Japanese Canadians in British Columbia

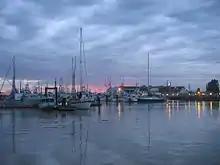
Steveston, British Columbia

In 1902 the Canadian government published the Report of the Royal Commission on Chinese and Japanese Immigration. This proclamation is the result of an investigation and analysis of the perceived issues from increasing Japanese and Chinese immigration, especially in matters relating to commerce. Special attention was given to the fishing and lumber industries where Japanese labourers played a prominent role. The investigation gathered testimonials from locals on their opinion on Japanese labourers. In the Fraser River area, many White and Indigenous fishermen opined that there were more canneries and fisherman licenses than can be environmentally and commercially sustained. They largely blamed this imbalance on increasing Japanese fishermen. Indigenous fisherman stated that they were taking the place of White people by taking the dominant role in the fishing industry. While the Japanese were viewed as somewhat better than Chinese labourers, who were facing similar discrimination, the large numbers of Japanese migrants were giving locals anxiety (between 1896 and 1901, 13193 Japanese migrants landed in Victoria). One mentioned issue was the different way in which Japanese fishermen negotiated sales and price of their fish. While White and Indigenous fishermen negotiated individually with the canneries, Japanese fishermen were often part of organized groups where a boss would negotiate prices for the whole group. This practice had a standardizing effect on fish prices which, along with increased competition, lessened what White and Indigenous fishermen were able to earn. Furthermore, there was particular concern about growing Japanese involvement in boat construction, a particularly sensitive and important industry. In the lumber industry, there were similar sentiments as Japanese laborers were paid less than their White counterparts which made them attractive for mills. In one mill, Japanese workers were paid $1–1.25 while White workers were paid $2–2.25 a day. While many of the respondents to the commission showed anxiety and hostility, most acknowledged that Japanese labour was satisfactory in quantity and quality. In addition, the high number of Japanese workers made them integral to many local industries such as the lumber industry.